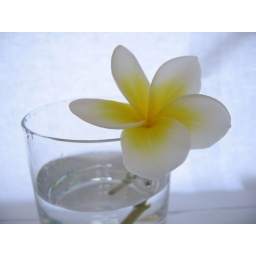
Close up of single white flower of frangipani (Plumeria alba) in a glass of water.